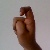
The image shows a hand gesture representing the letter 'X' in Indian Sign Language.